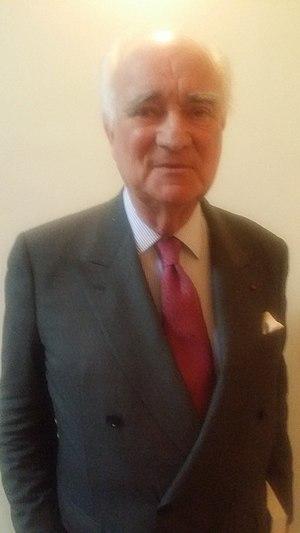
François Bujon de l'Estang
François Étienne Vladimir Bujon, dit Bujon de l'Estang, né le 21 août 1940 à Neuilly-sur-Seine, est un diplomate français, ambassadeur de France au Canada de 1988 à 1991 et ambassadeur de France aux États-Unis de 1995 à 2002, ancien vice-président de l'Institut Pasteur.